Daniel Bernard Roumain

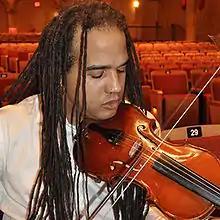
Daniel Bernard Roumain in Vancouver (2010)

Daniel Bernard Roumain (known by his initials, DBR; born 1970) is a composer, performer, violinist, and band-leader, whose work combines classical music with jazz, hip-hop and rock.